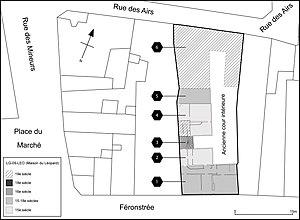
Plan général et situation de la ""Maison du Léopard"""
La Maison du Léopard datant du XVᵉ siècle est un des plus anciens bâtiments civils en pan de bois conservés dans leur quasi-intégralité en Wallonie. Située à Liège en Belgique, elle est enclavée entre Féronstrée et la rue des Airs, à quelques dizaines de mètres de la place du Marché.